Heribert Beissel

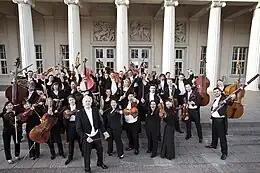
Klassische Philharmonie Bonn in 2011

Born in Wesel, Beissel attended the Collegium Augustinianum Gaesdonck, a humanistic gymnasium. He studied piano and conducting at the Hochschule für Musik Köln, conducting with Günter Wand and composition with Frank Martin. He began his conducting career as a repetiteur and soon Kapellmeister at the Bonn Opera in 1955, where he remained until 1964. He founded the Chur Cölnisches Solistenensemble in 1958, dedicated to the music at the Bonn court of the Electors of Cologne. In 1968, he also founded the .